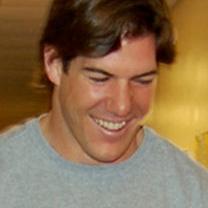
Age: 27